Ansett New Zealand Flight 703

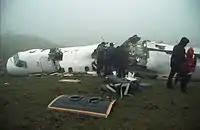
The wreckage of the aircraft the day after the crash

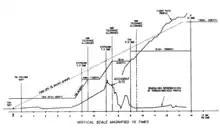
Flight 703 altitude chart

Flight 703 flew into rising terrain, striking high ground twice before the final impact, yawing to the right and breaking up as it slid along the ground. The fuselage came to rest from the site of the initial impact. The right main landing gear that the pilots were trying to extend was still in the retracted position. The crash site was located on a sheep farm, and three sheep were killed during the crash. The site of the accident is now part of the Tararua Wind Farm.